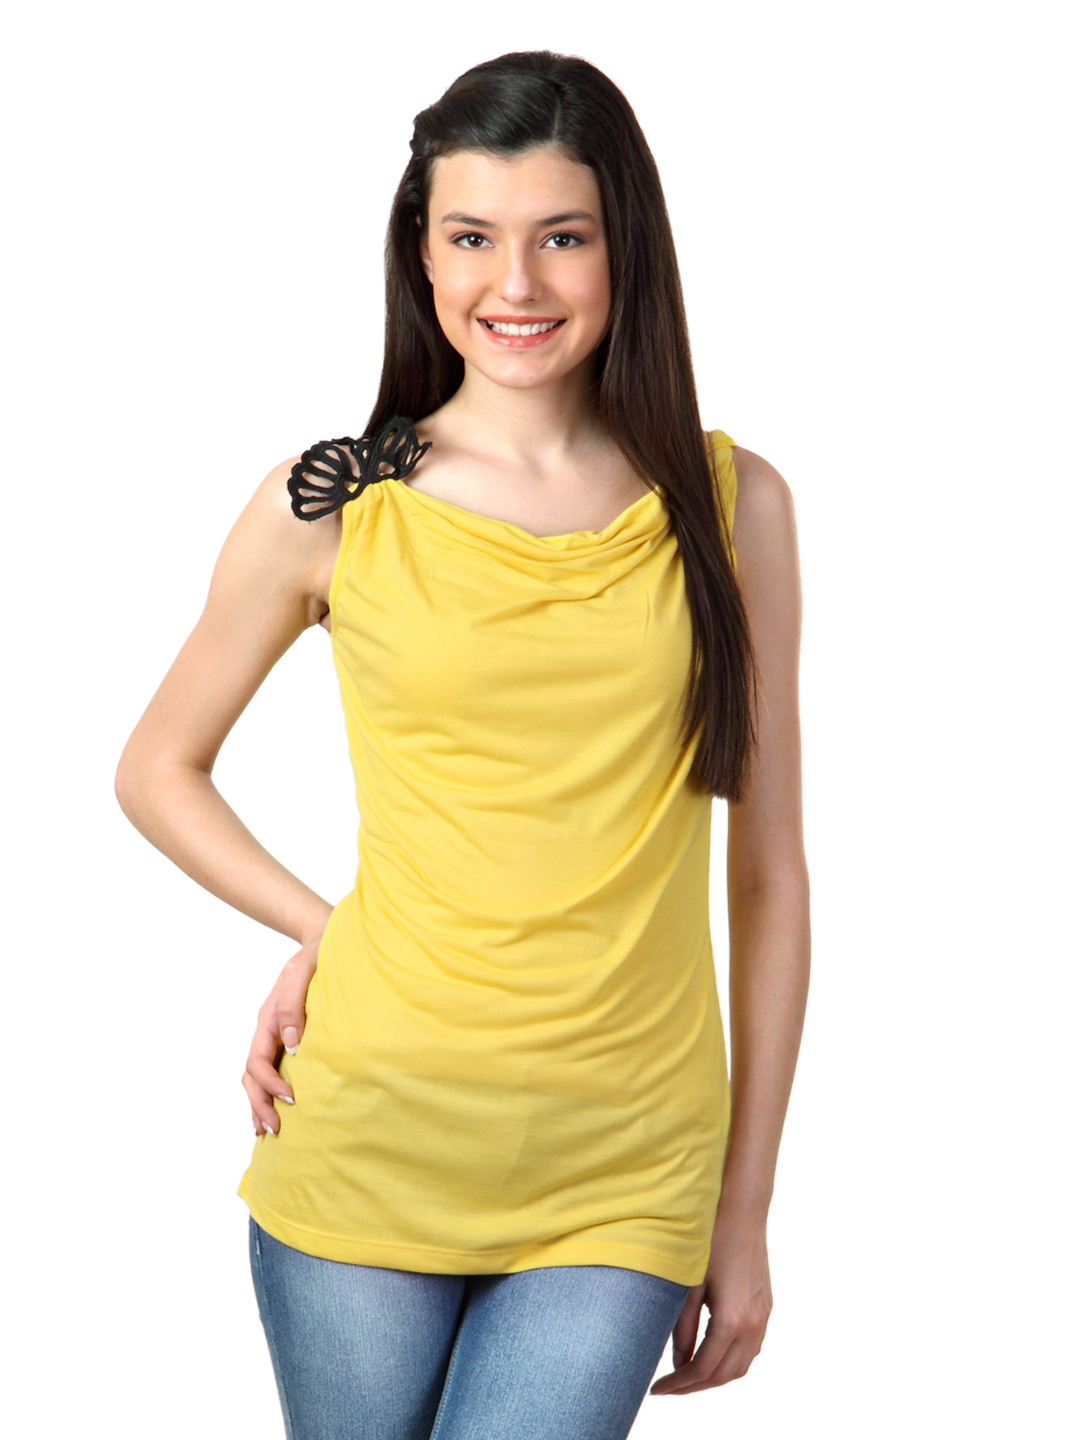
Sepia Women Yellow Top
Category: Apparel / Topwear / Tops
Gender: Women
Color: Yellow
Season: Summer 2012
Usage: Casual